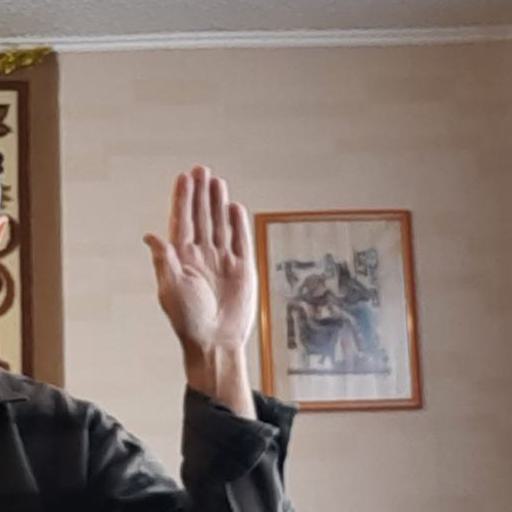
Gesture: stop